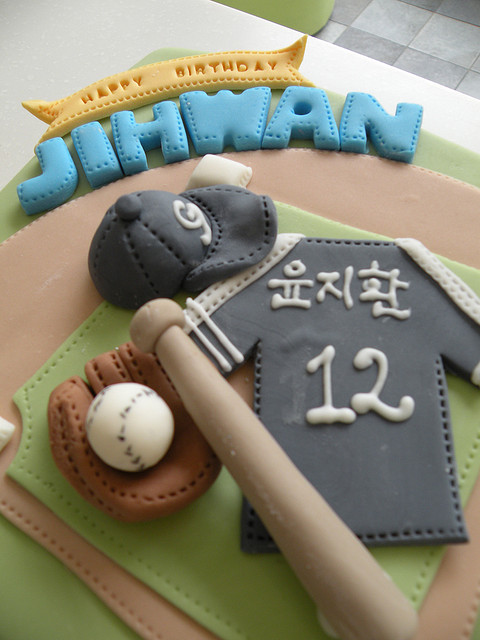
những cái bánh được nặn thành găng tay bóng chày  quả bóng chày  gậy bóng chày  áo và nón bóng chày